Kit Nieto

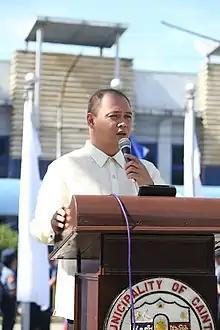

Johnielle Keith "Kit" Pasion Nieto (born January 31, 1969) is a Filipino lawyer and politician who has served as the mayor of Cainta, Rizal since 2025, and previously from 2013 to 2022. Before his comeback as mayor, he served as the municipal administrator of Cainta from 2022 to 2024 under the administration of his wife, former mayor Maria Elenita "Ellen" Nieto. He ran for mayor during 2013 elections under United Nationalist Alliance and was proclaimed winner, beating Veron Ilagan, wife of former Mayor Mon Ilagan. He ran again during 2016 elections and 2019 elections under Nationalist People's Coalition and won landslide victories, beating incumbent vice-mayor Sofia Velasco in the latter one.